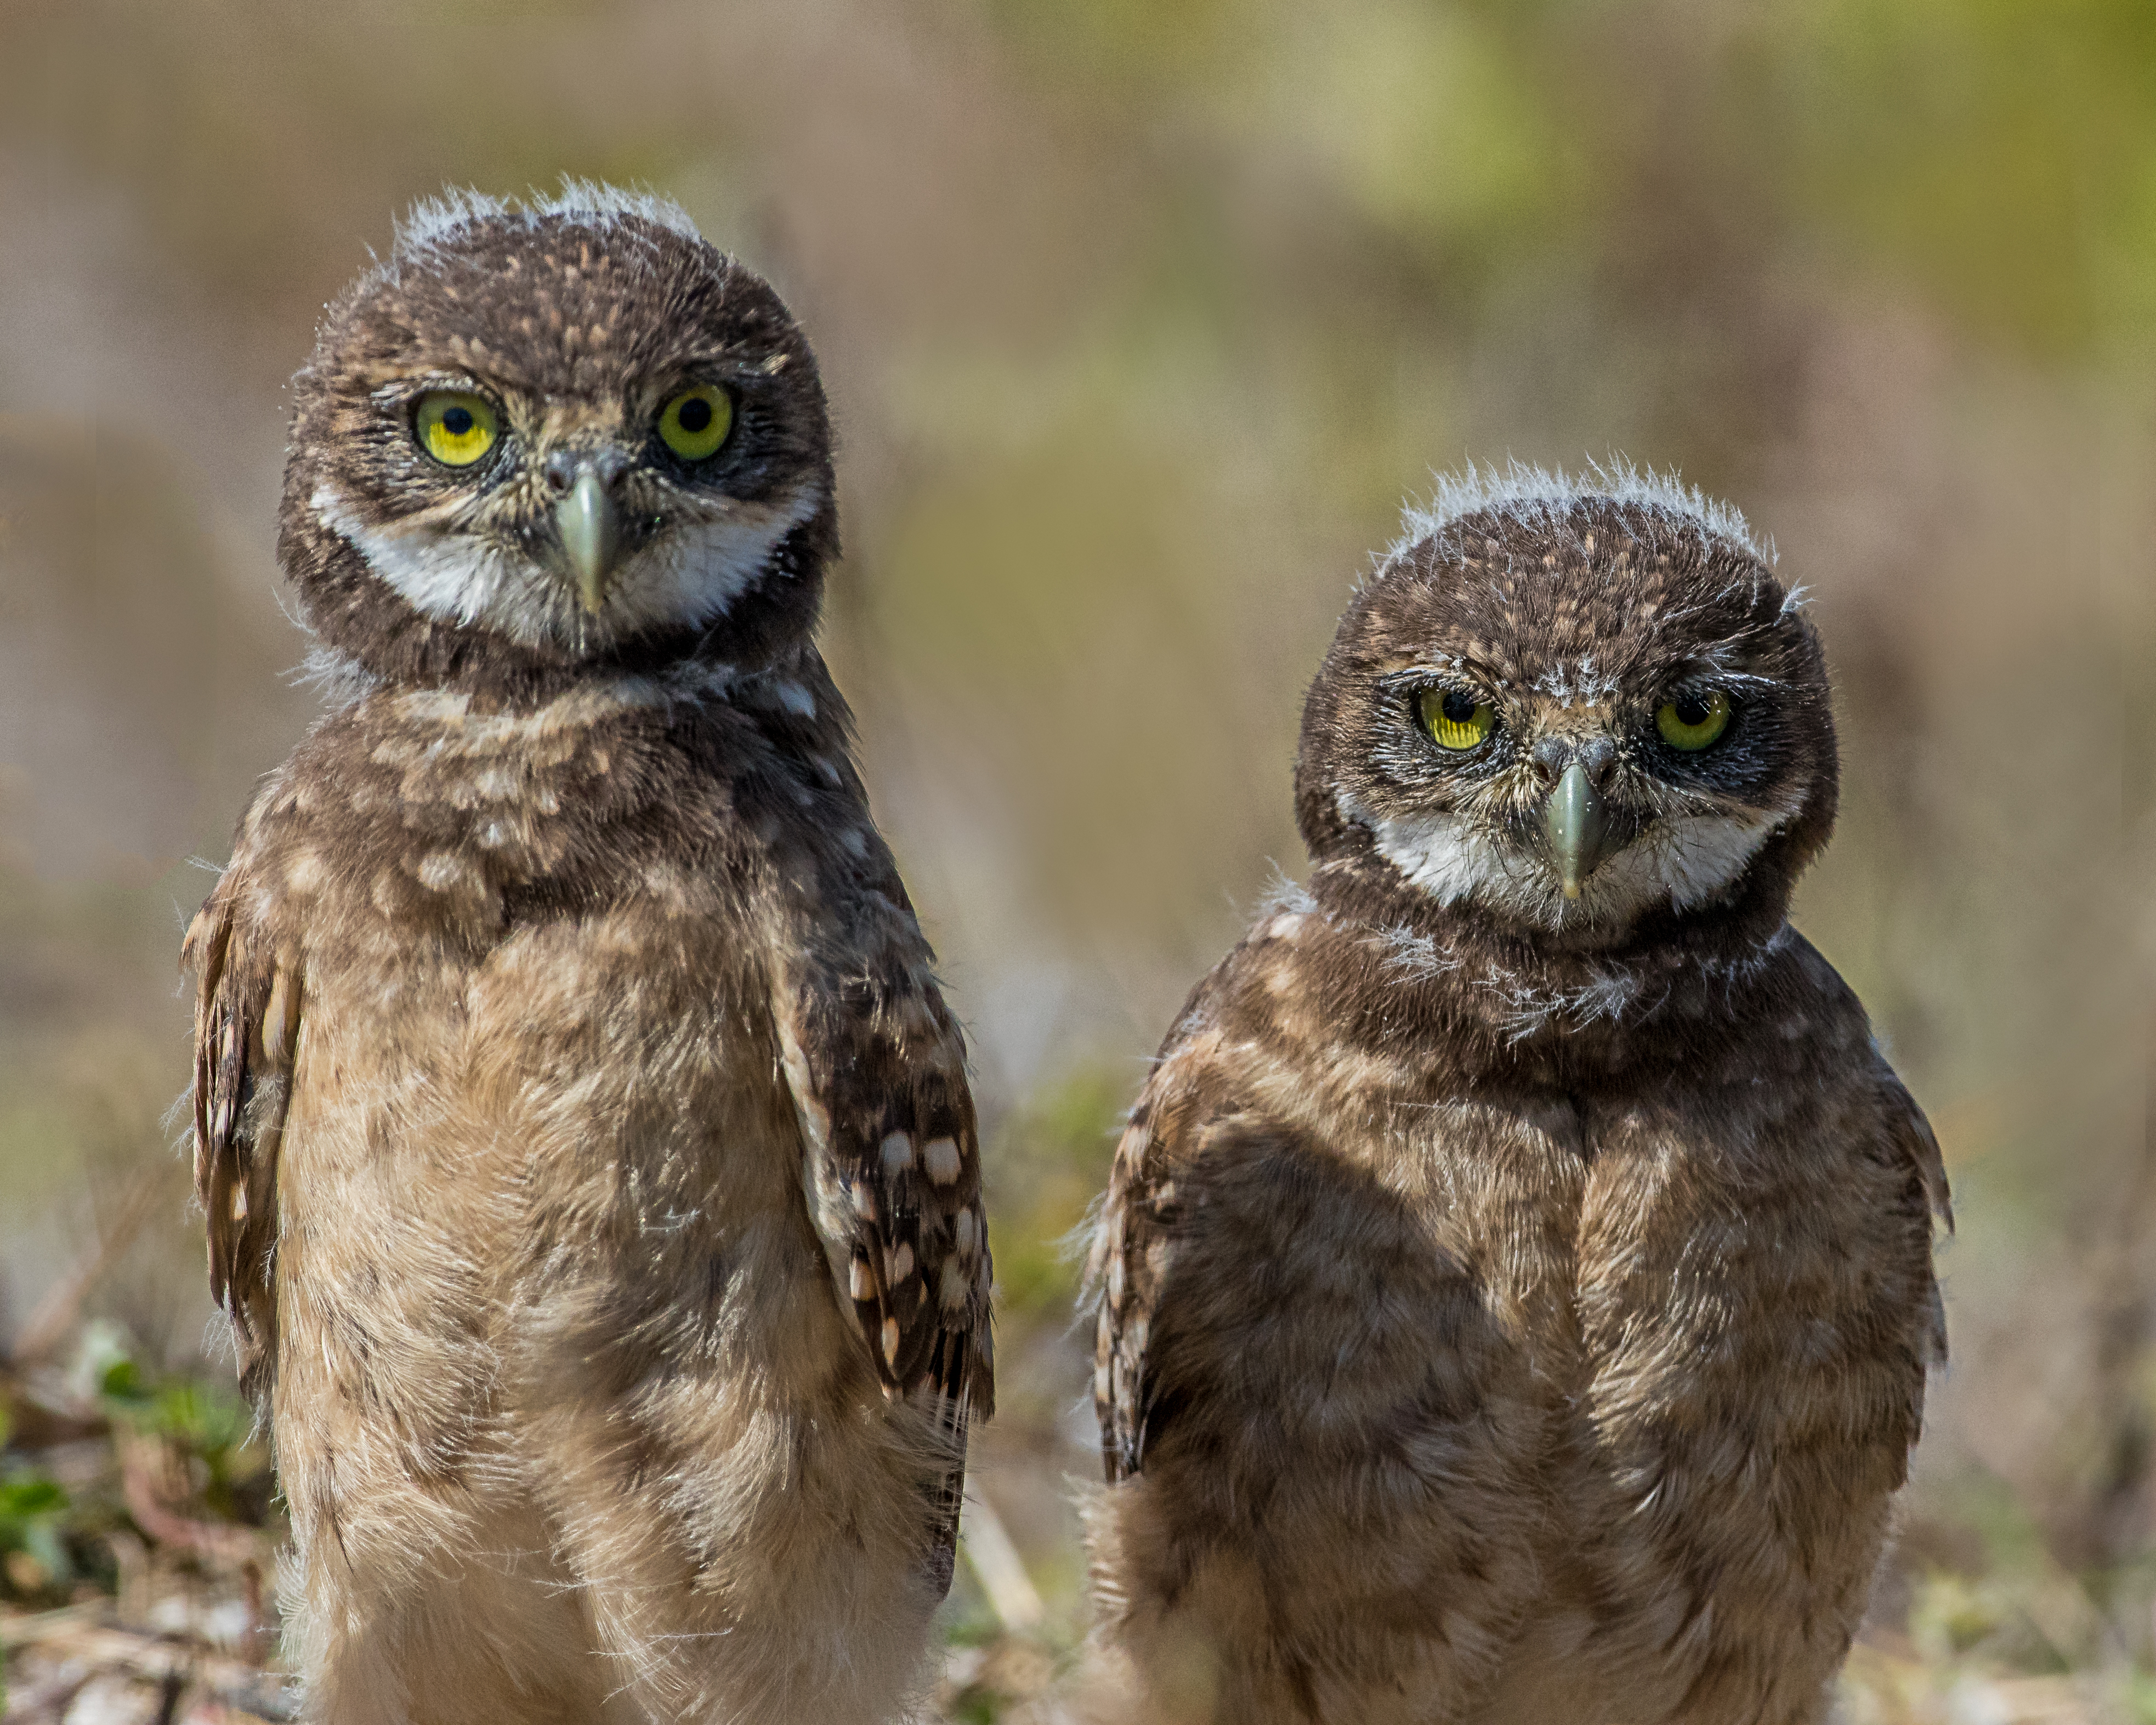
bird, looking, explore, wildlife, beak, owl, fauna, bird of prey, vertebrate, explored, chicks, staring, falcon, florida, andymorffew, morffew, bemused, marcoisland, burrowingowls, great grey owl